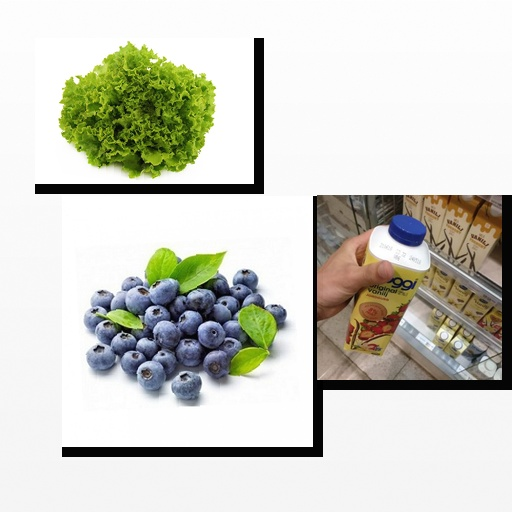
Food items: lettuce, blueberry, strawberry_yoghurt